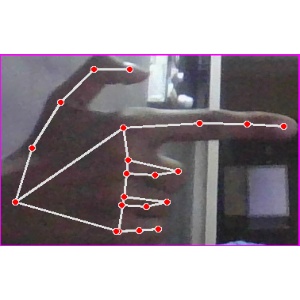
अक्षर: ब